Yosef Carmon

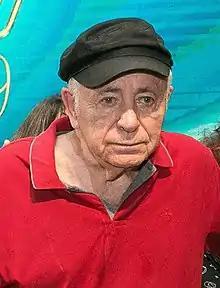
Carmon in 2019

Born in Radom in 1933 to parents who were both tanners and the only son out of five children, Carmon's parents and three of his sisters were killed in the Treblinka extermination camp during the Holocaust. However, he and his surviving sister fled from persecution and they made aliyah in 1946 along with other orphans from the Holocaust. After arriving in Israel, Carmon lived in Degania Bet, where he worked in a chicken coop and a carpentry shop before serving in the IDF. After his performance in the military band, he was recommended for performing at the Cameri Theatre. He studied acting and directing in London, Middlesex.